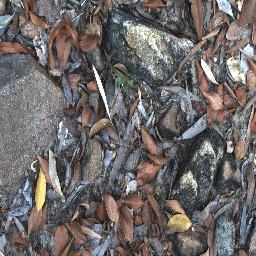
Label: negative